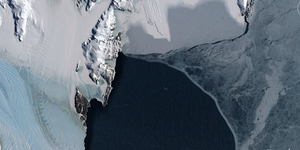
La baie Terra Nova est une baie située en Antarctique.